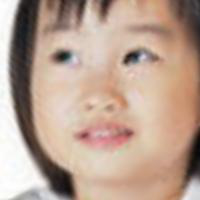
Age group: age 01-10